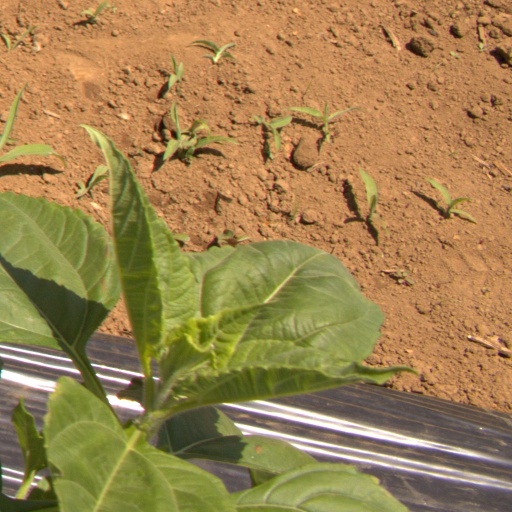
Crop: Jerusalem artichoke